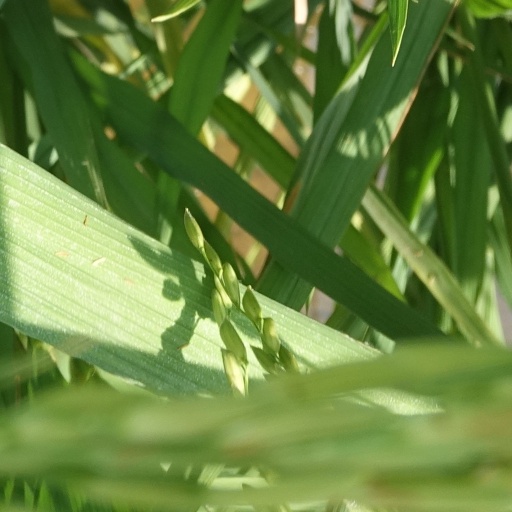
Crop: rice